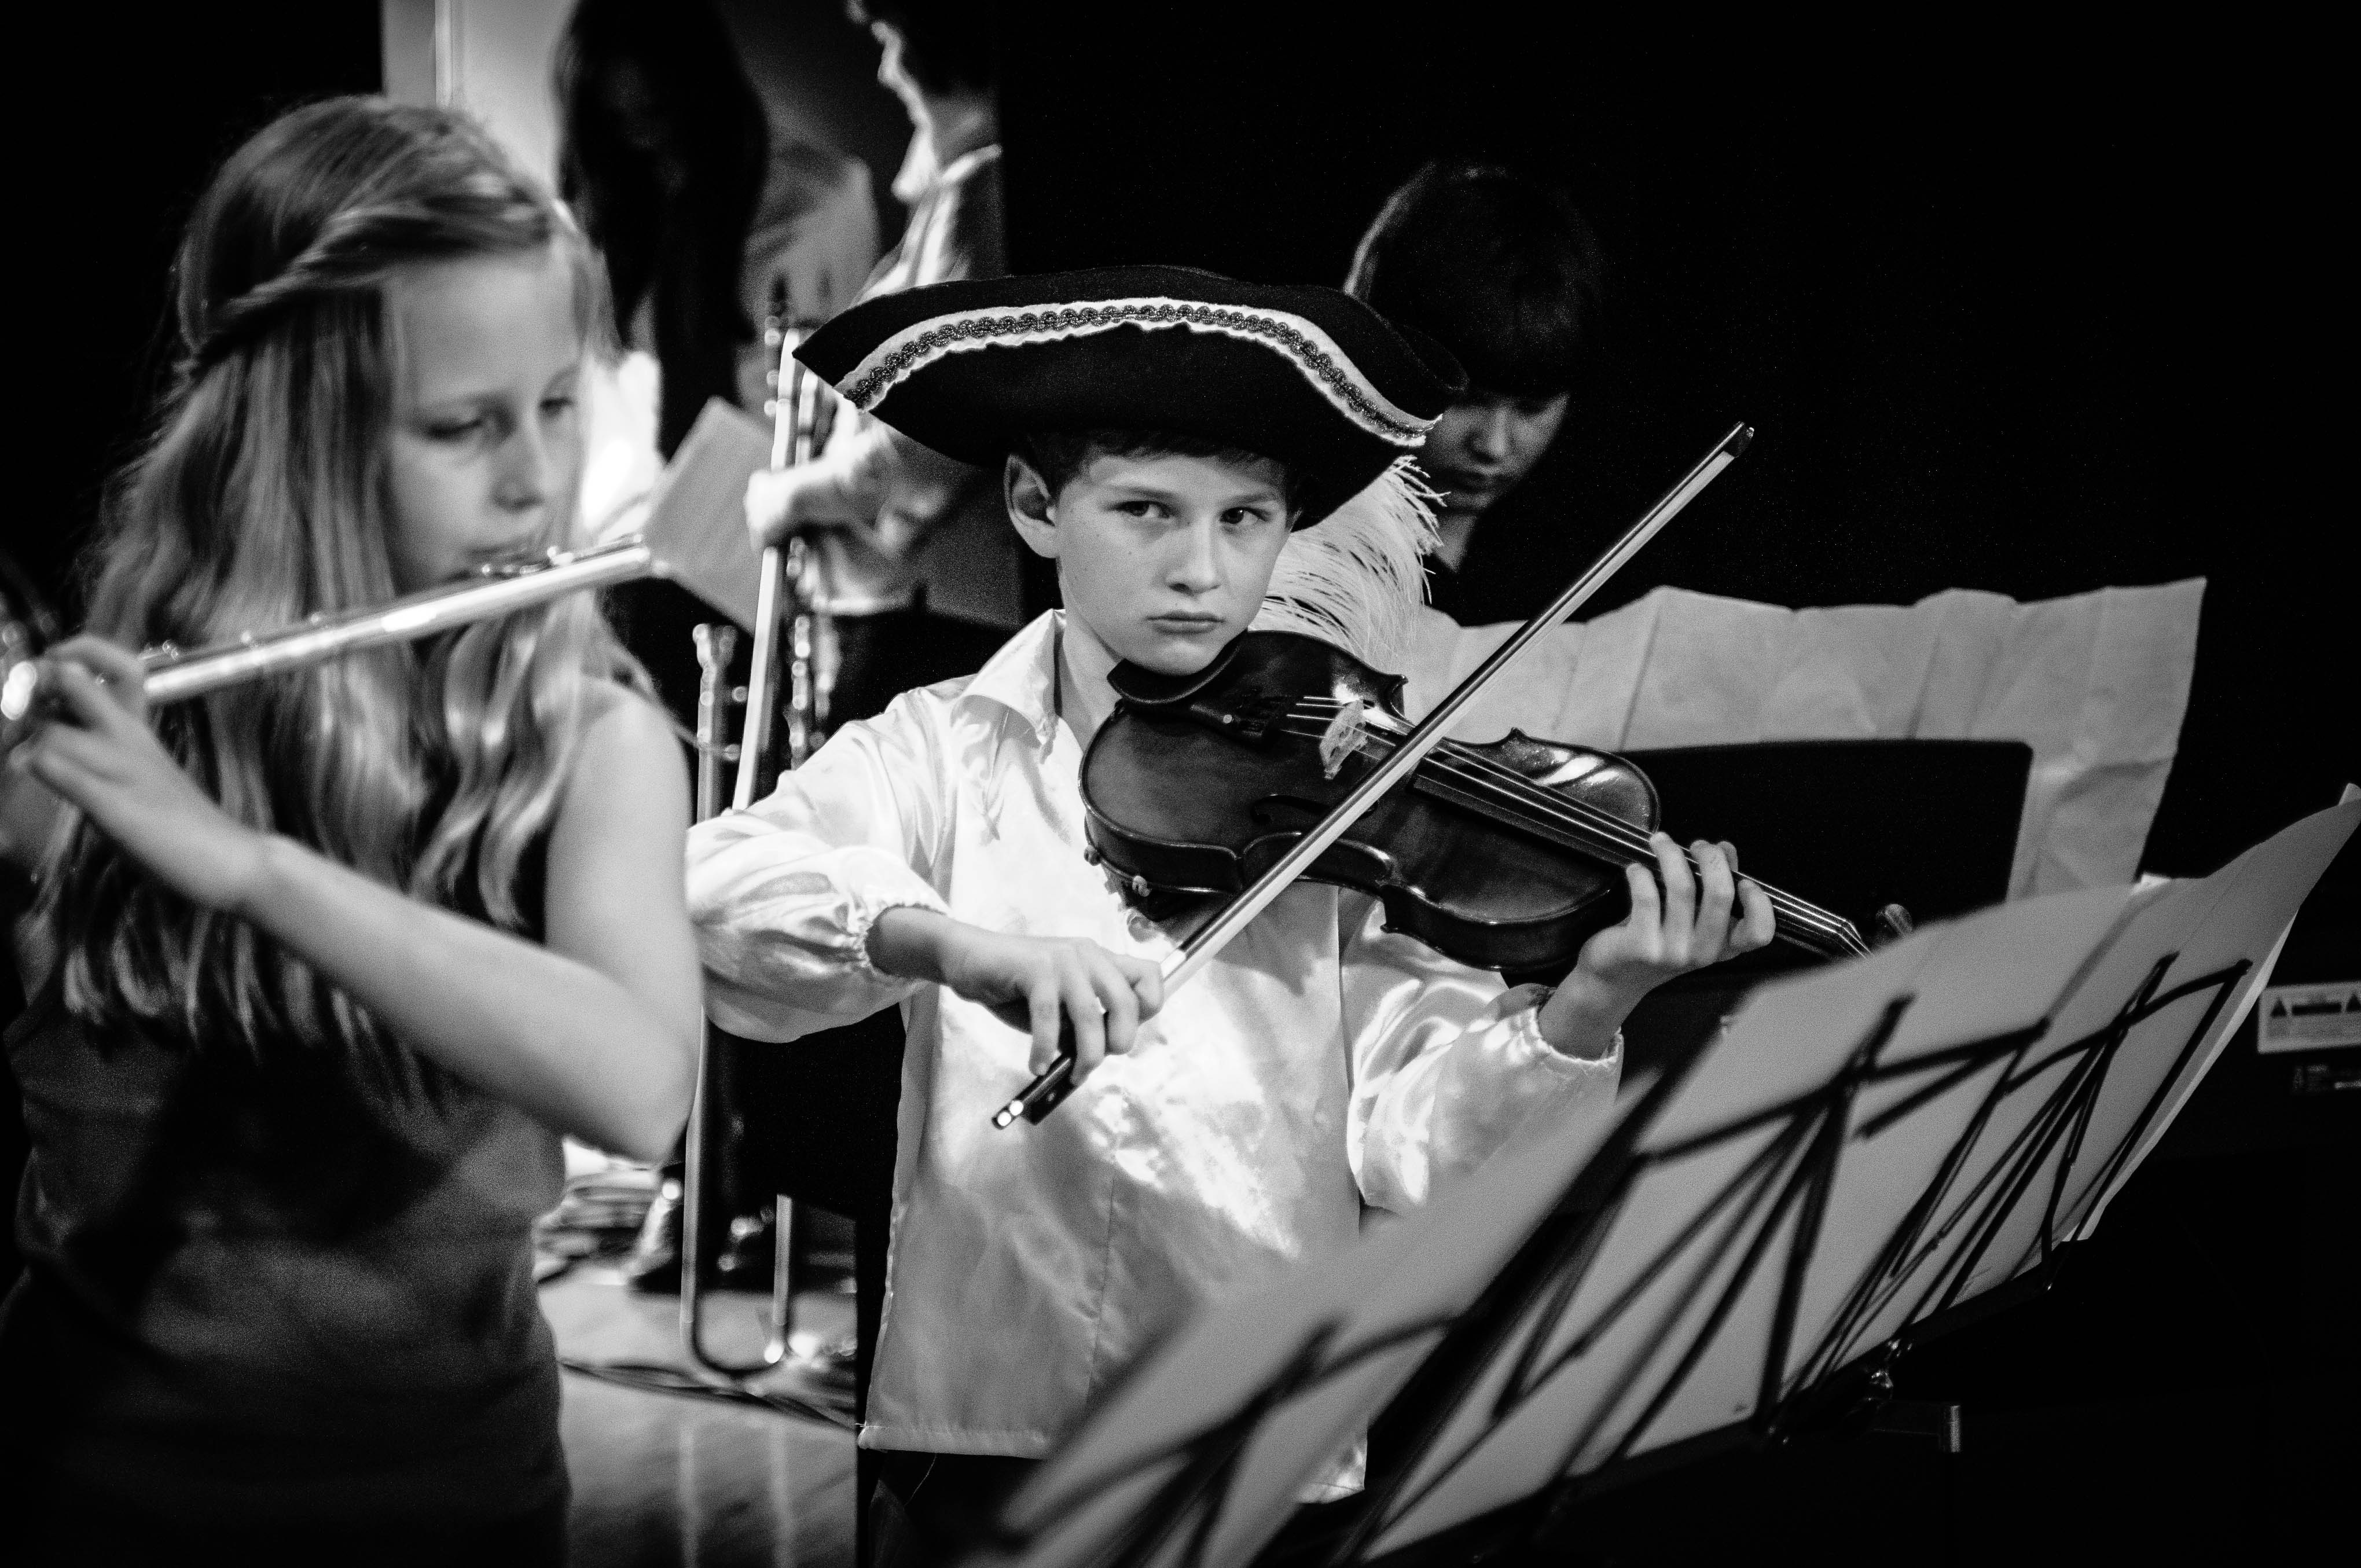
music, black and white, concert, instrument, musician, black, monochrome, performance art, violin, performance, bassist, singing, guitarist, flute, entertainment, monochrome photography, musical ensemble, musical theatre